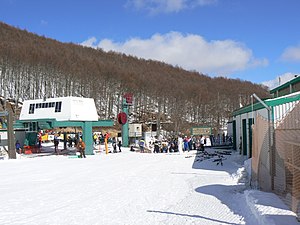
Roccaraso / Historie
Skilift ved Aremogna, vest for byen.
Roccaraso er en kommune med 1.630 indbyggere og ligger i den sydligste del af provinsen L'Aquila i regionen Abruzzo i Italien. Den ligger på højsletten Cinquemiglia og indgår den lokale sammenslutning af bjergkommuner Comunità Montana Alto Sangro Cinque Miglia. Dens skilifter indgår i skisystemet Alto Sangro og byen er et af de største centre for bjergturisme i Appenninerne.